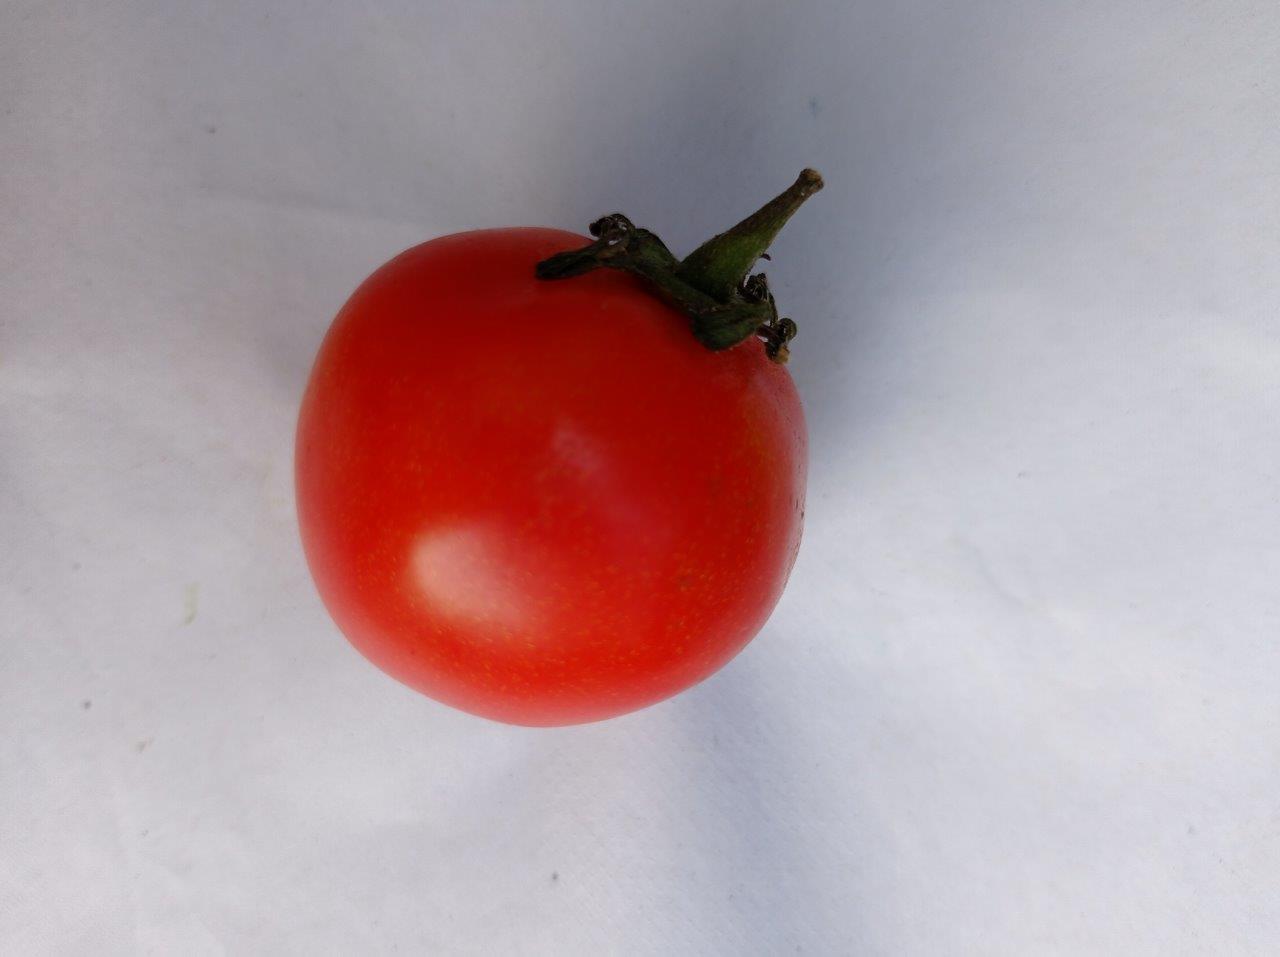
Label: Fresh